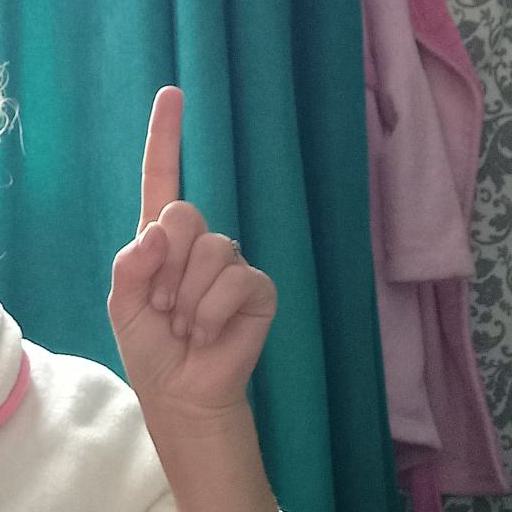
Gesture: one